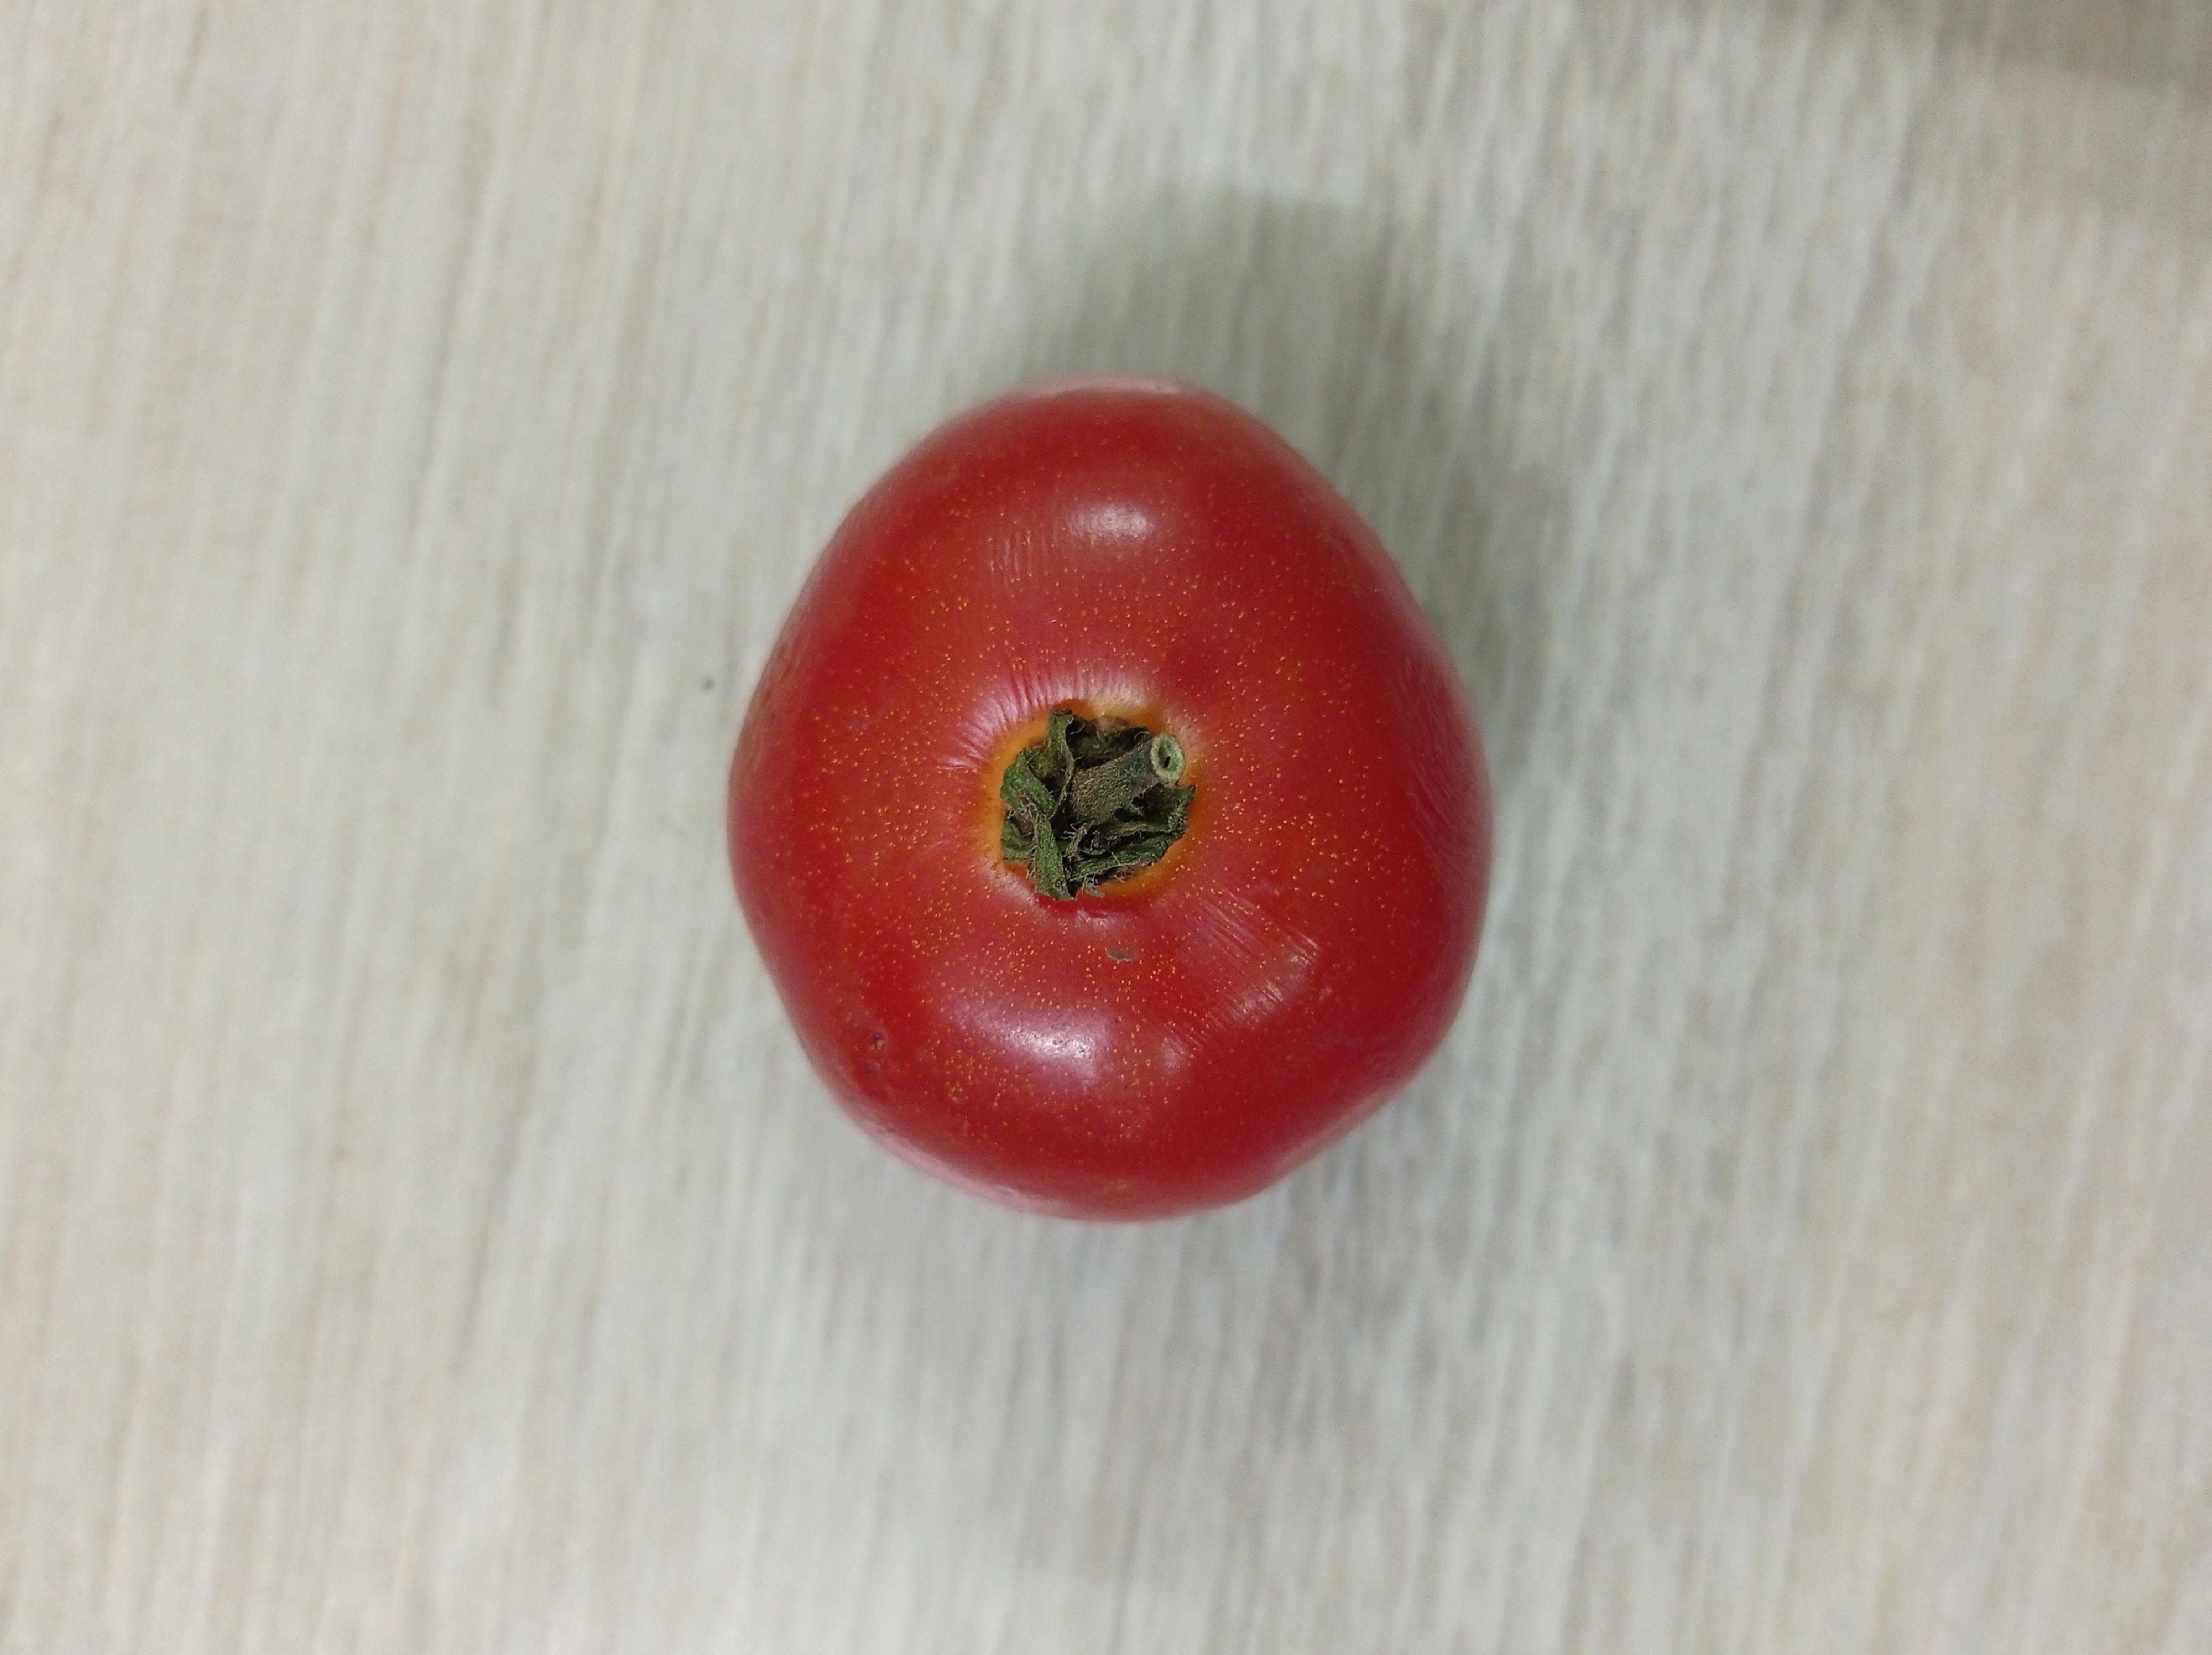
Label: Fresh